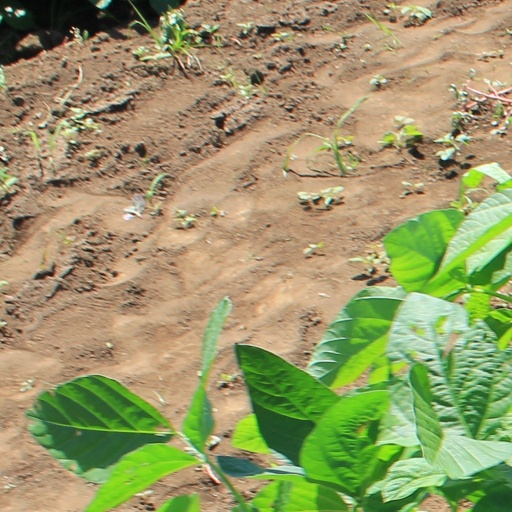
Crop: soybean